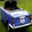
Label: automobile